Arab League

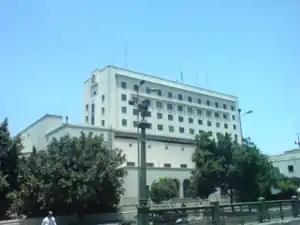
Headquarters of the Arab League, Cairo.

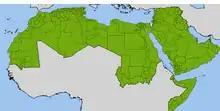
Administrative divisions in the Arab League.

The Arab League is a political organization which tries to help integrate its members economically, and solve conflicts involving member states without asking for foreign assistance. It possesses elements of a state representative parliament while foreign affairs are often conducted under UN supervision.